George Nostrand

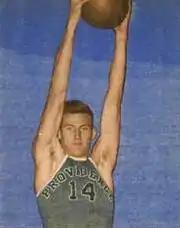
Nostrand in 1948

George Thomas Nostrand (January 25, 1924 – November 8, 1981) was an American professional basketball player.